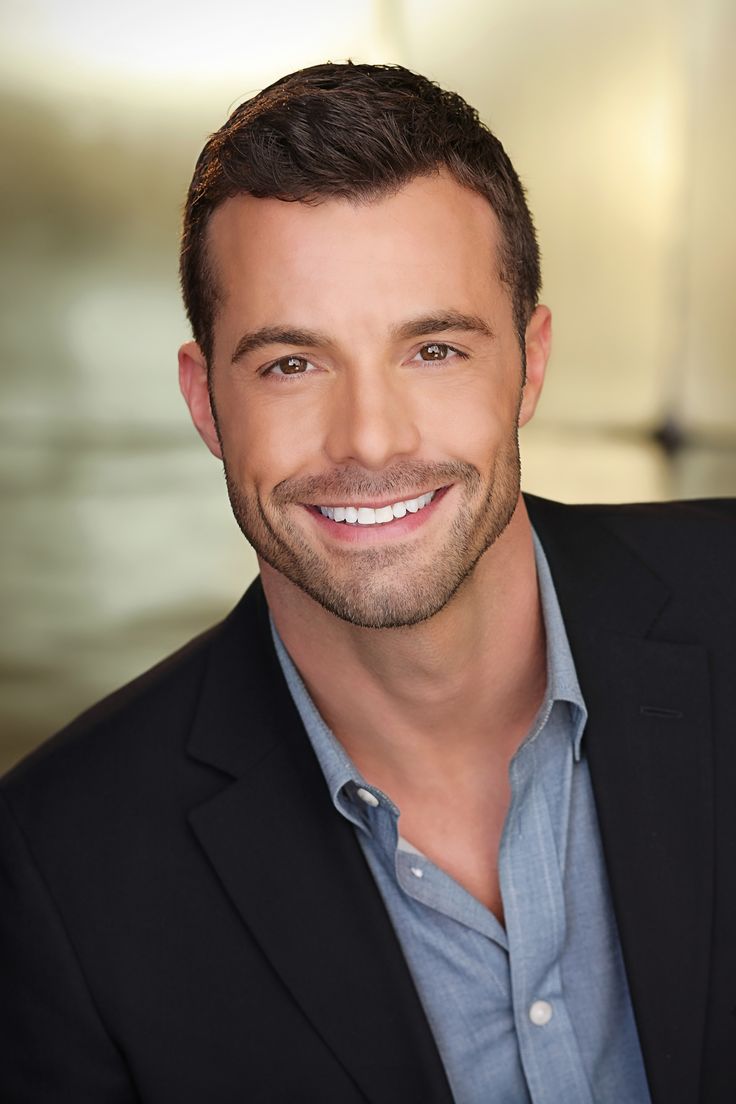
Label: Colored